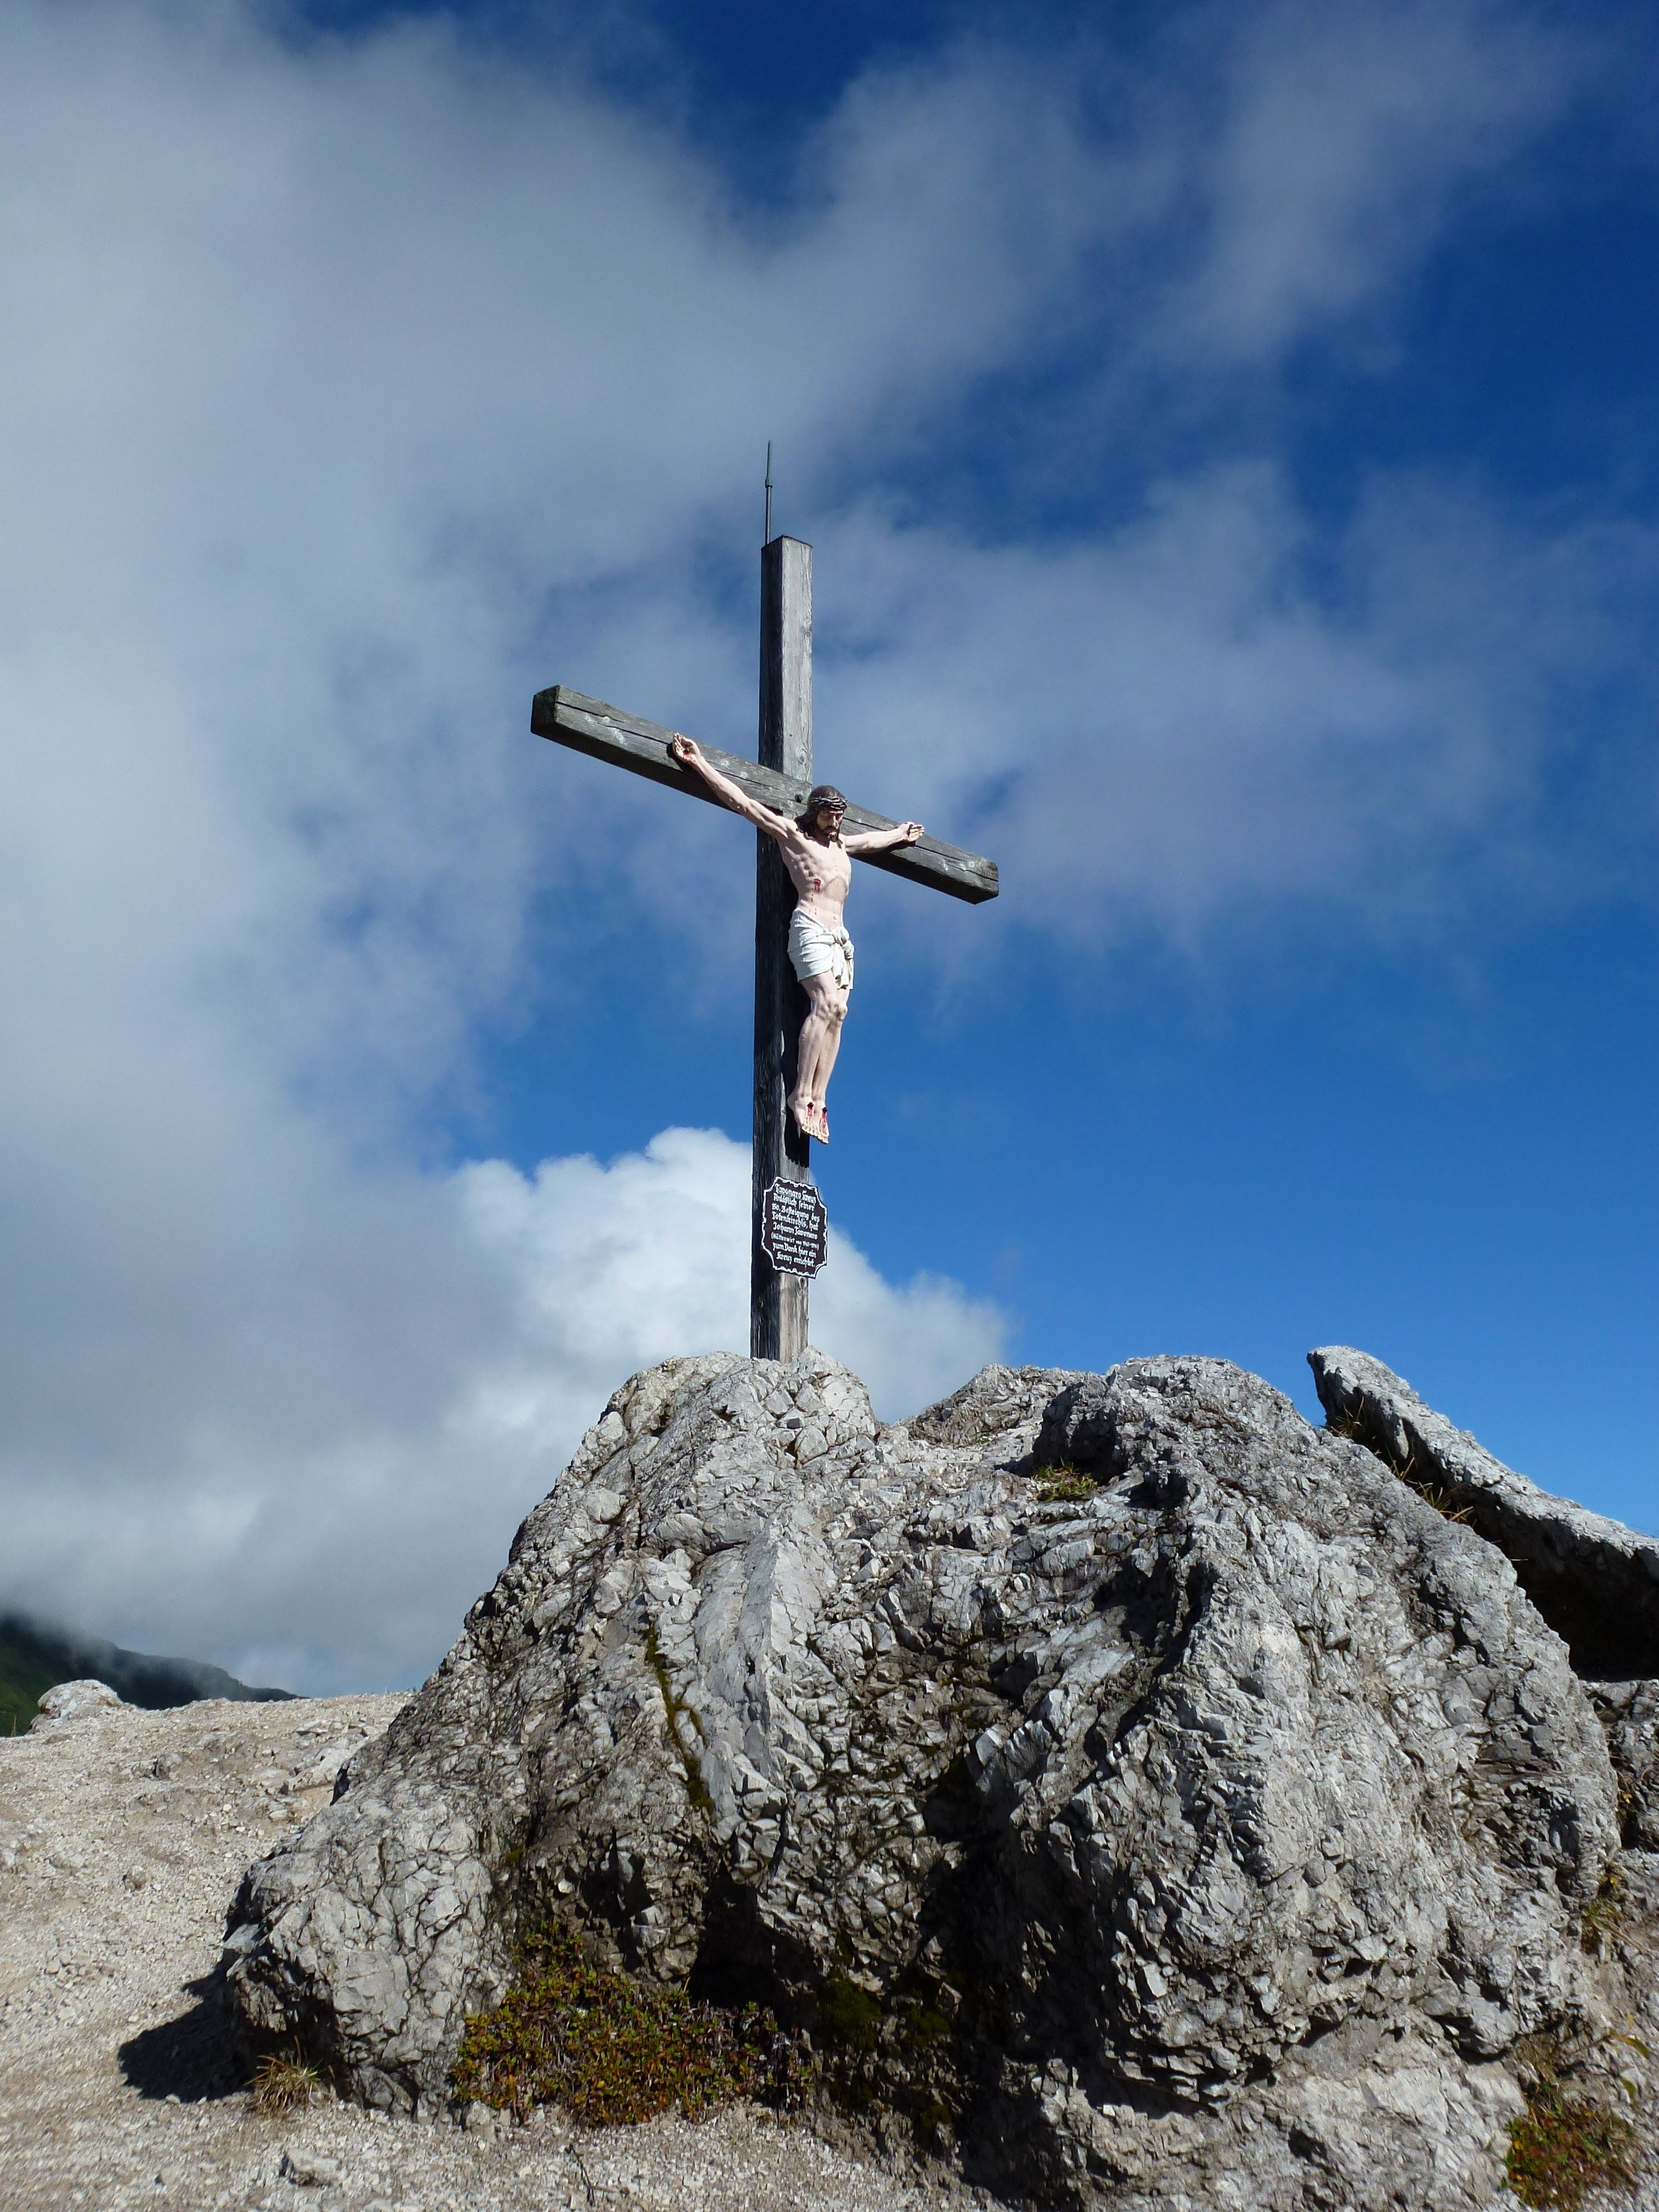
sea, nature, mountain, snow, sky, wind, mountain range, cross, summit, christianity, summit cross, mountainous landforms